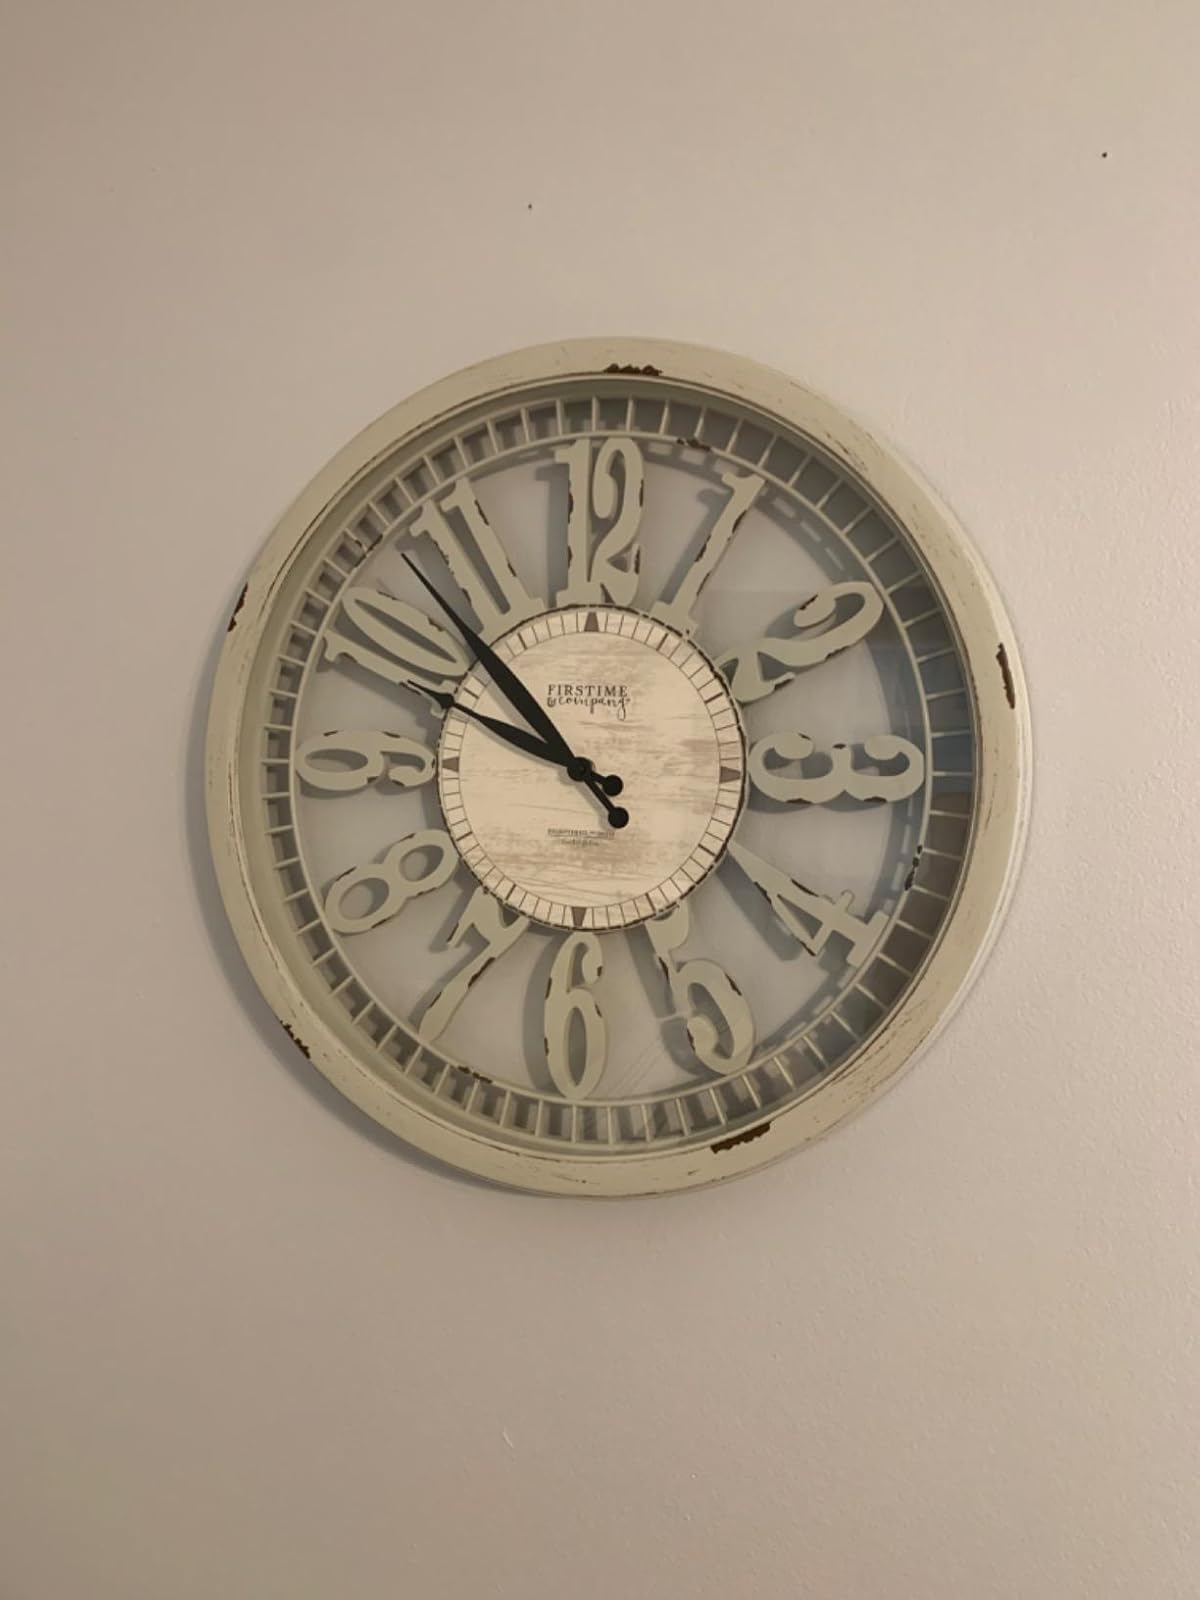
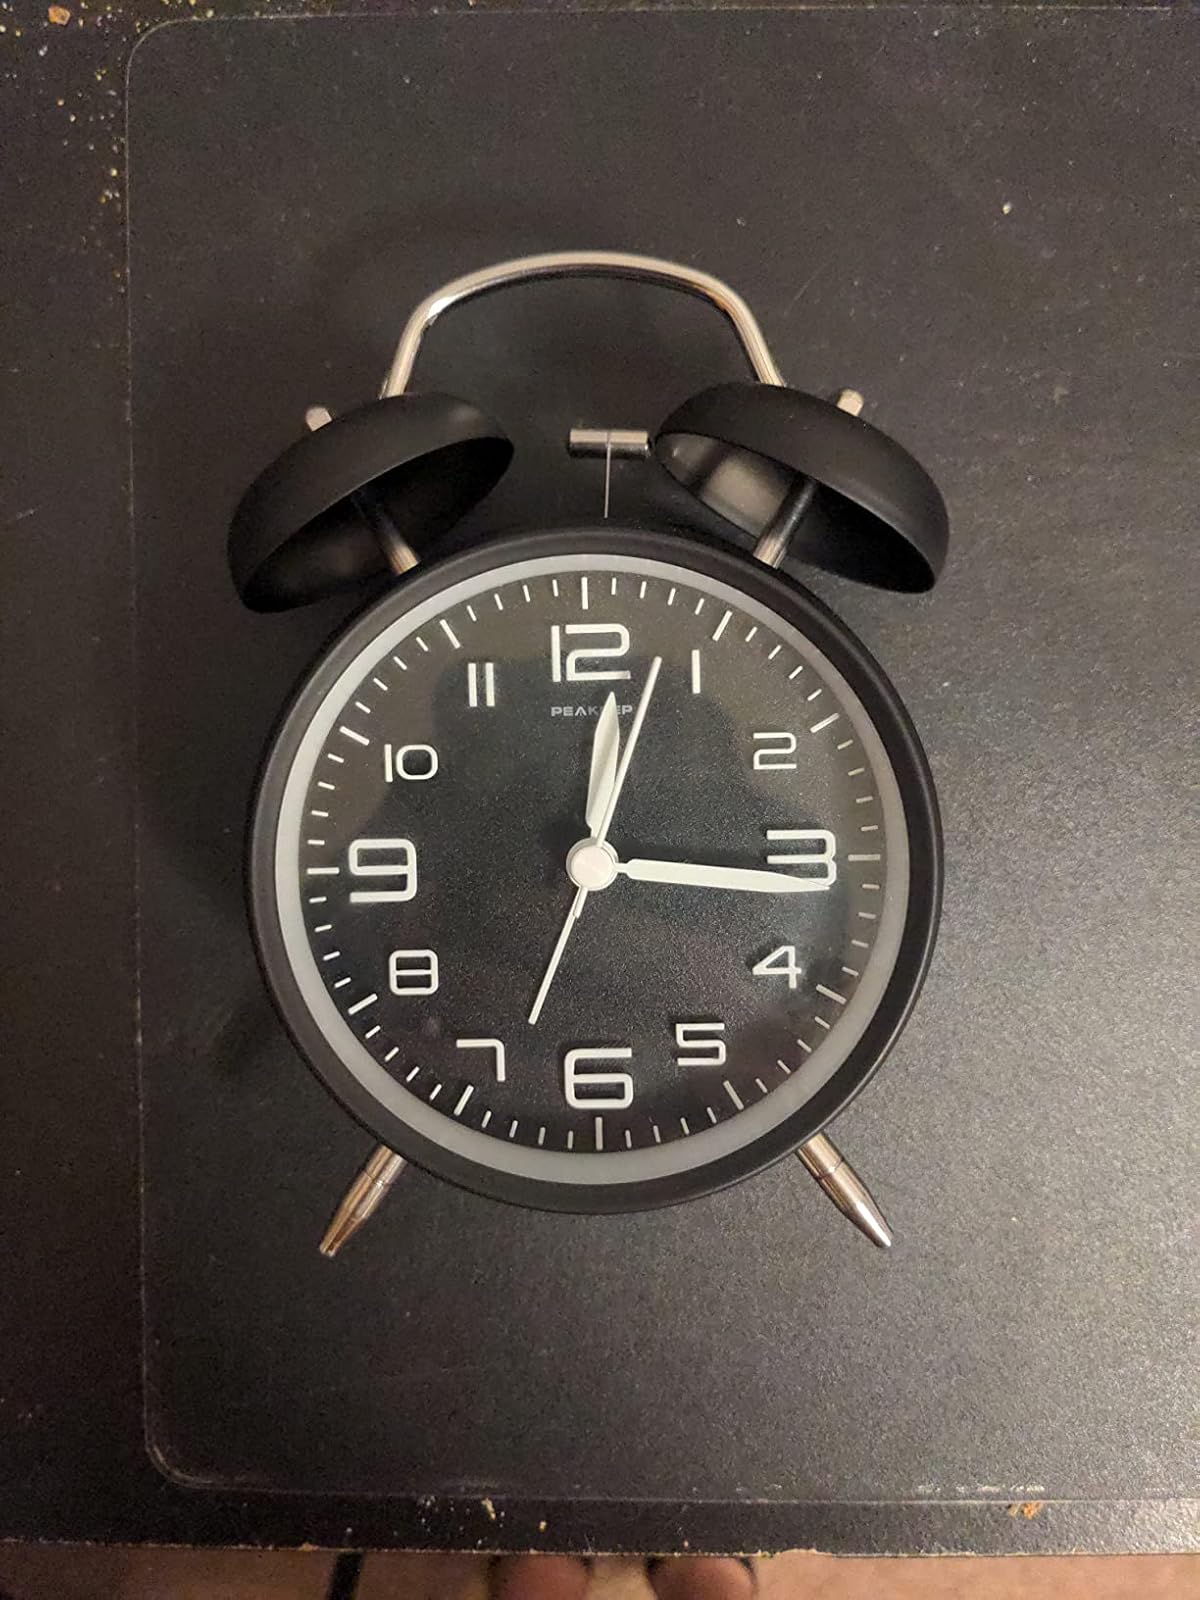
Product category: clock
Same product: no